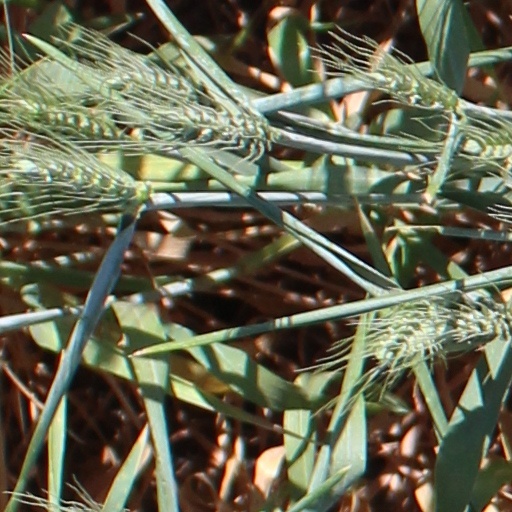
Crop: wheat